James Andrew McCauley

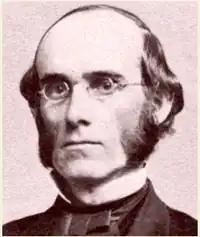
Rev. James Andrew McCauley, c. 1865

James Andrew McCauley was born on October 7, 1822, in Cecil County, Maryland, to Daniel and Elizabeth McCauley. His early education was lacking, but he acquired the English rudiments and had a great fondness for books. His family removed to Baltimore, and at the age of 17, he worked in a mercantile house. After two years, he took a preparatory course at the classical academy of the scholar Rev. John H. Dashiell in Baltimore, Maryland, before entering Dickinson College in Carlisle, Pennsylvania, as a freshman in September 1844. He was elected to the Union Philosophical Society and he graduated from Dickinson College with highest honors in 1847. For the next two years he was a private tutor for one of the oldest families in Maryland. During college, McCauley decided the Christian ministry was his destiny vocation, and in 1850 he was admitted to the ministry of the Methodist Episcopal Church at the session of the Baltimore Conference. At the session, that body decided to establish a secondary school of high grade for women, and McCauley was assigned the responsibility of inaugurating and conducting the enterprise. Shortly following this, he married Rachel Moore Lightner on July 8, 1851, with whom he had a daughter, Fanny.